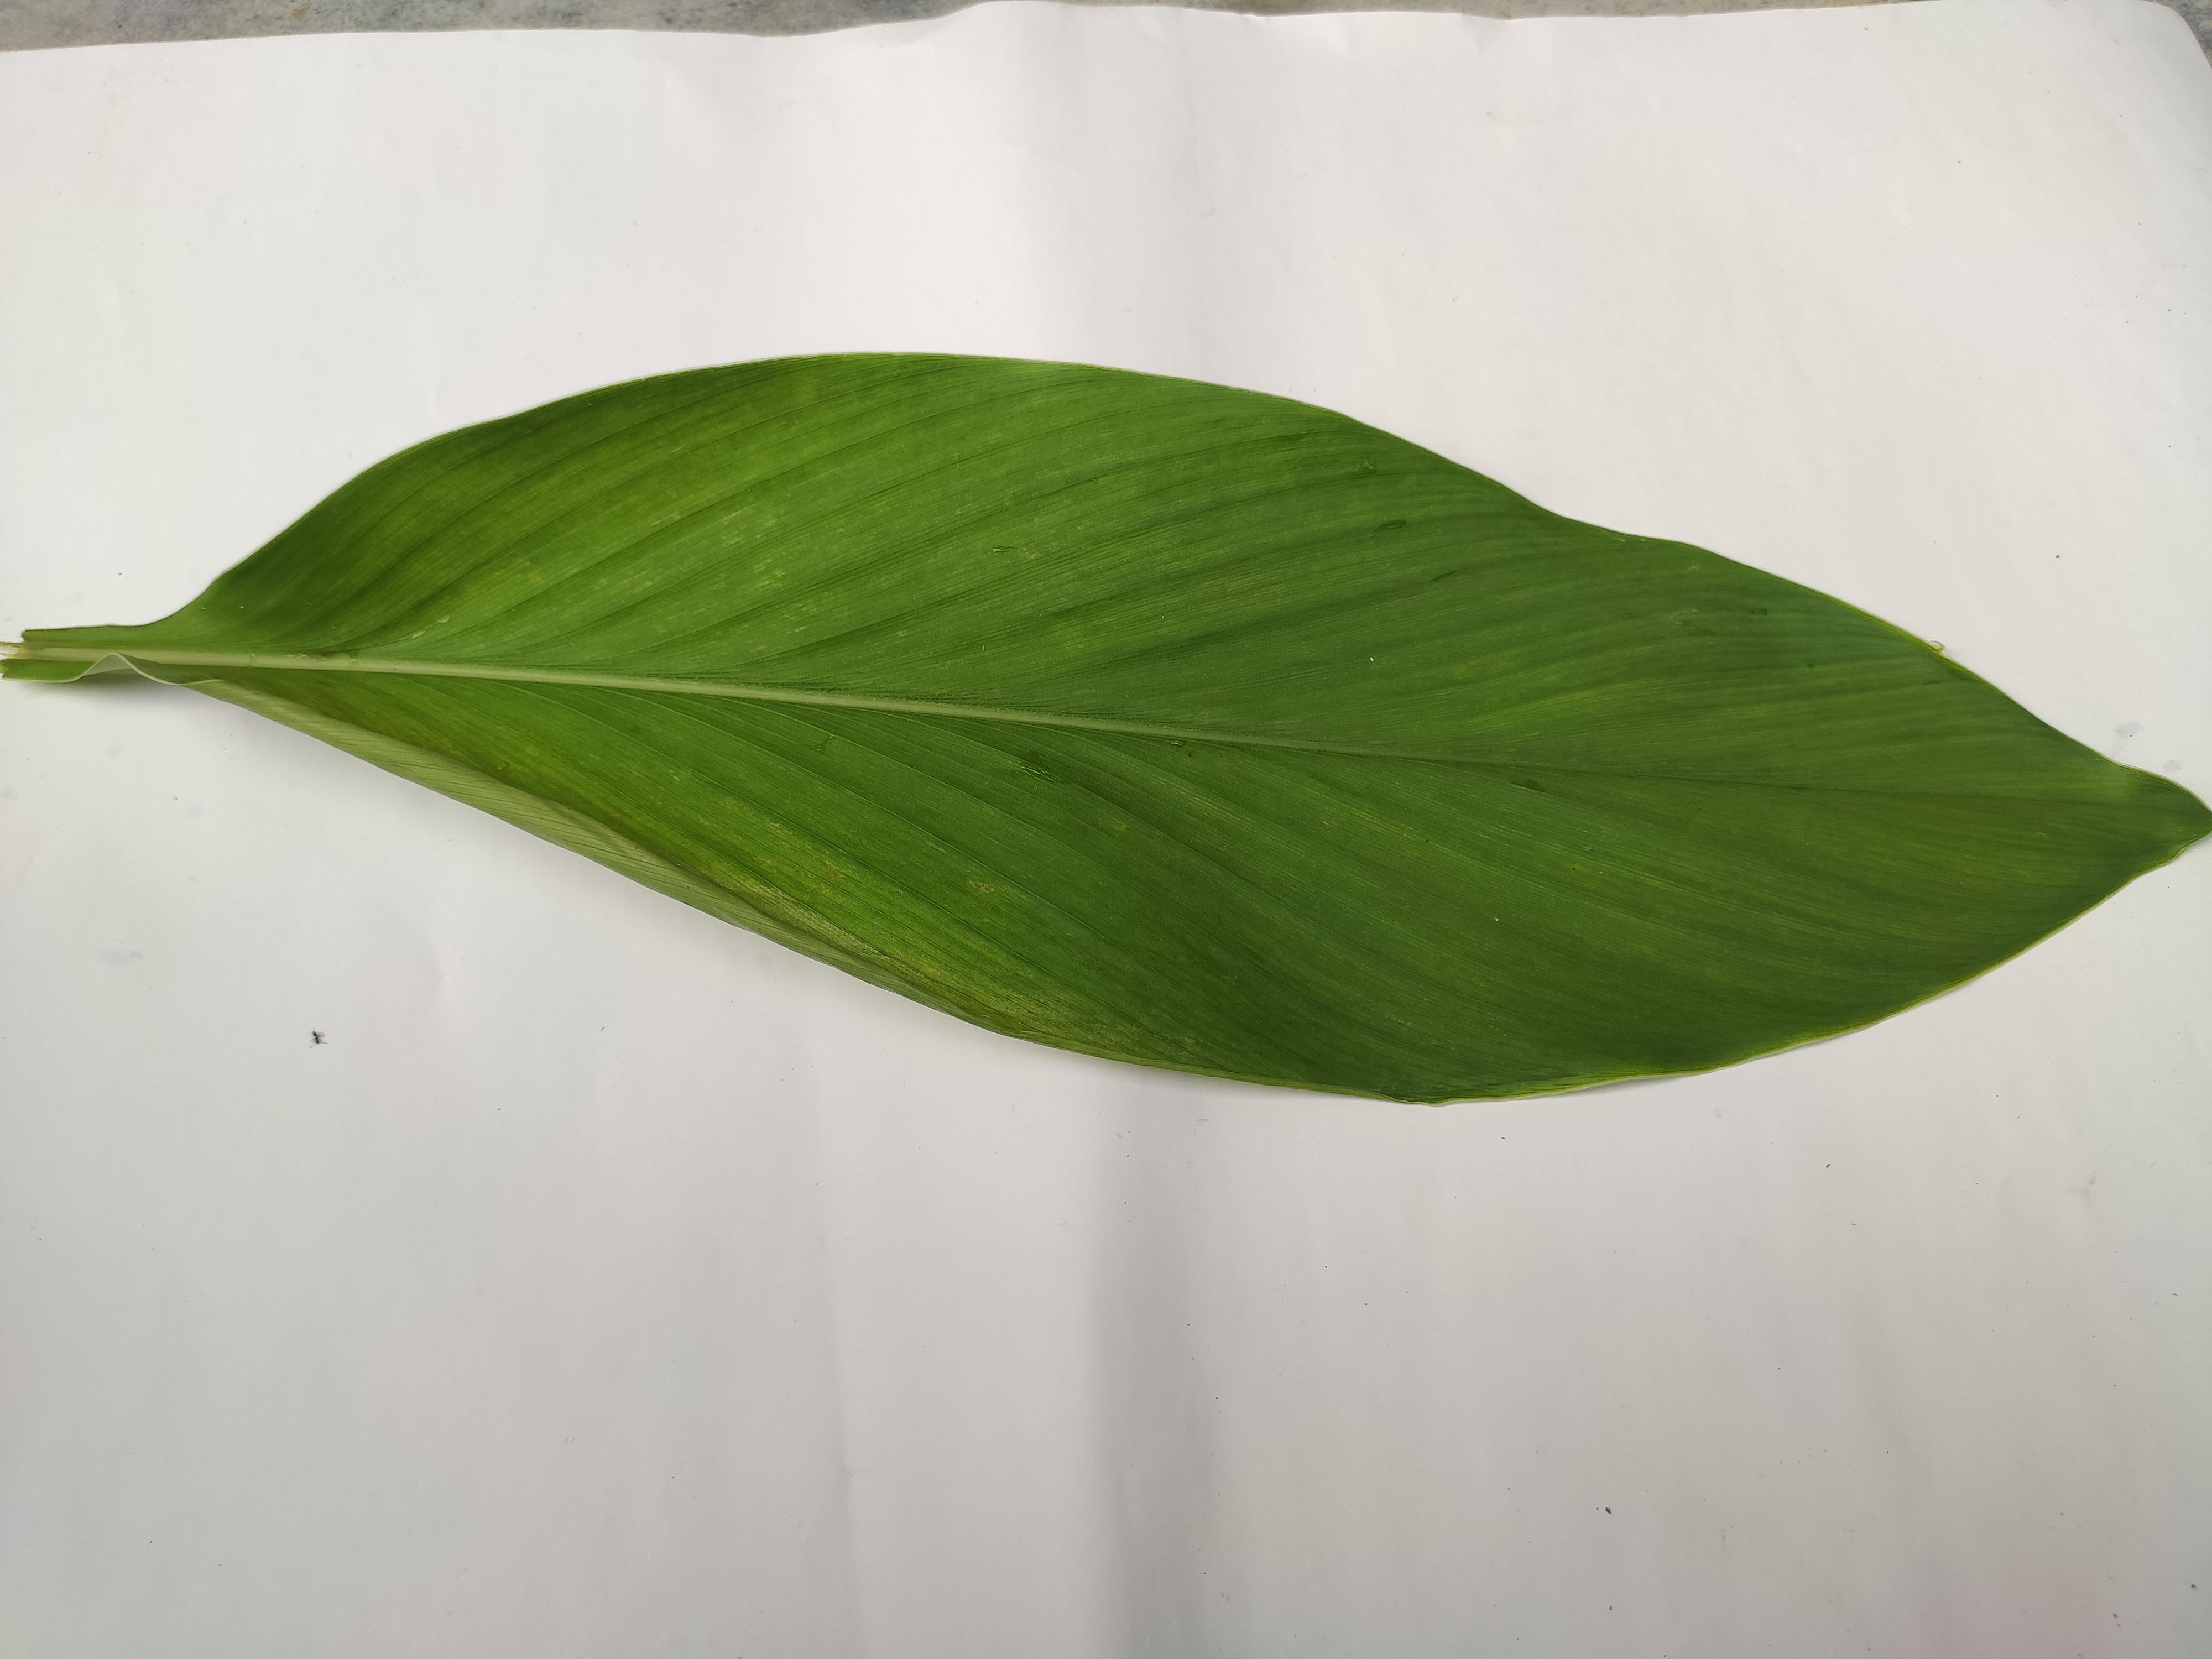
Label: Healthy_Leaf